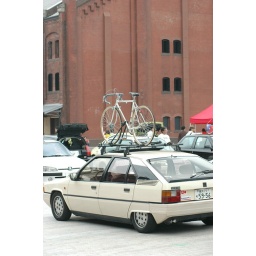
Scenery of event of French car &amp;quot;French French 2008&amp;quot; held in Yokohama red brick warehouse on June 28.